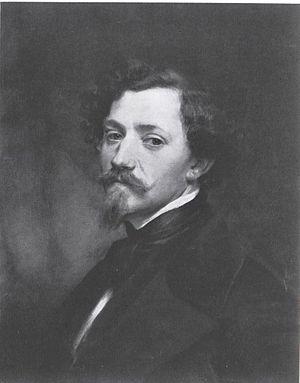
Louis Coblitz est un peintre allemand né le 8 juin 1814 à Mannheim mort le 19 avril 1863.